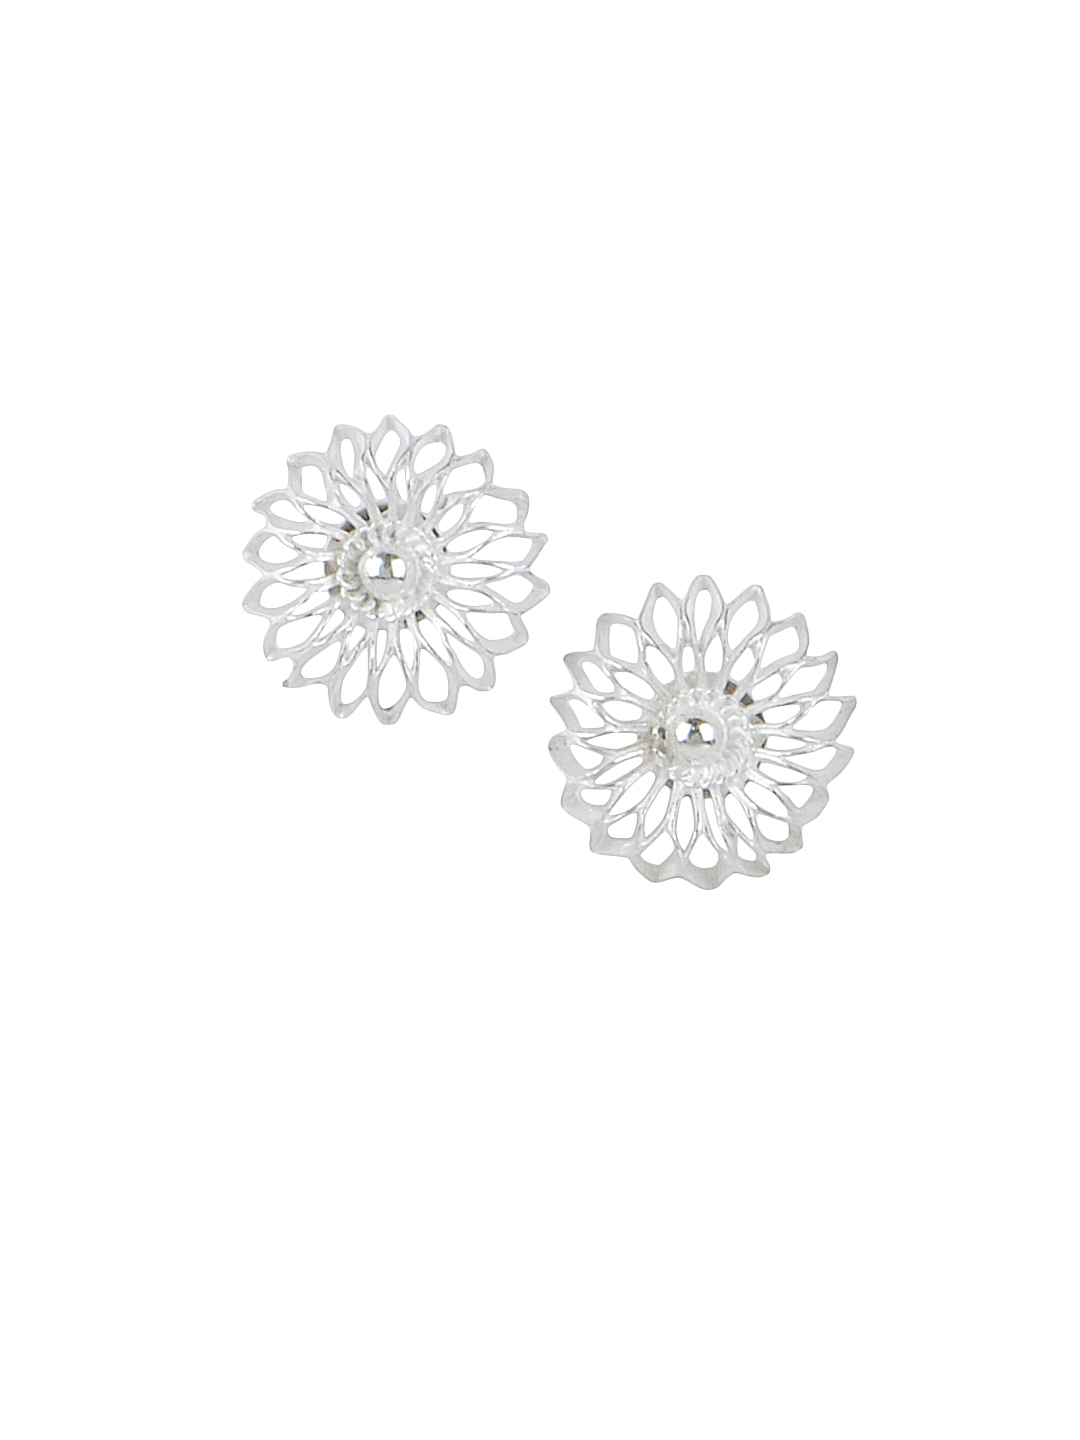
Fabindia Silver Earrings
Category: Accessories / Jewellery / Earrings
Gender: Women
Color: Silver
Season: Winter 2016
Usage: Casual